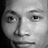
Emotion: neutral